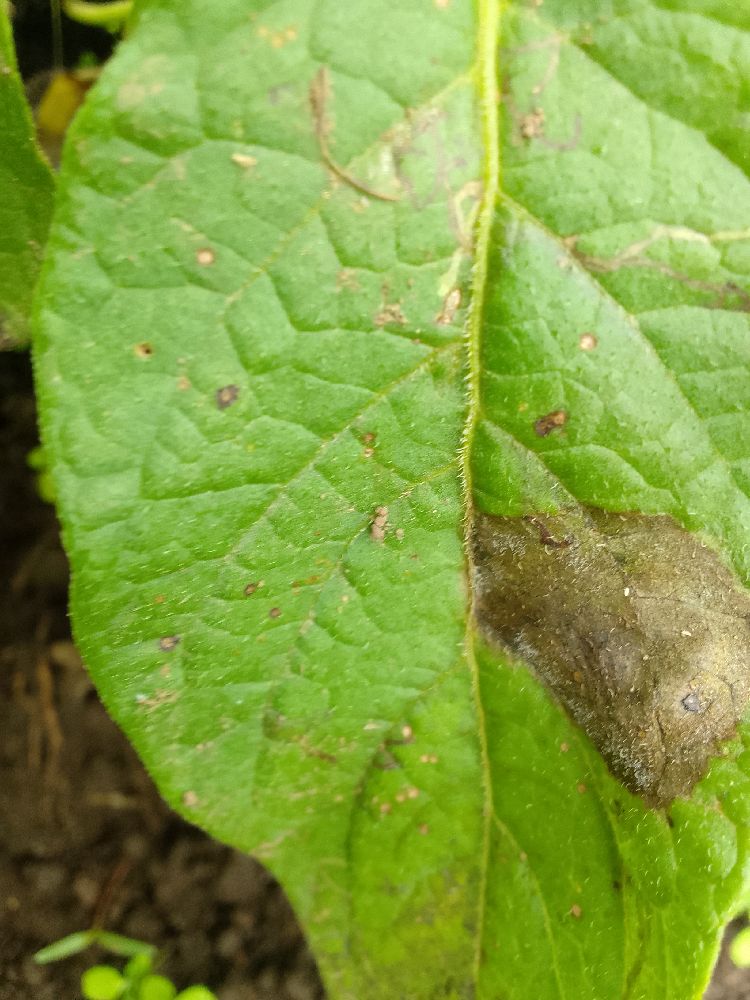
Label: Late blight